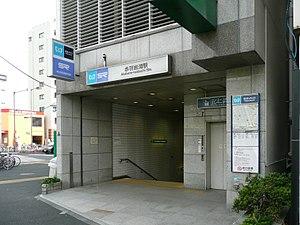
La gare d'Akabane-Iwabuchi est une gare ferroviaire japonaise située dans l'arrondissement de Kita à Tokyo. Elle est gérée conjointement par les compagnies Saitama Railway Corporation et Tokyo Metro.